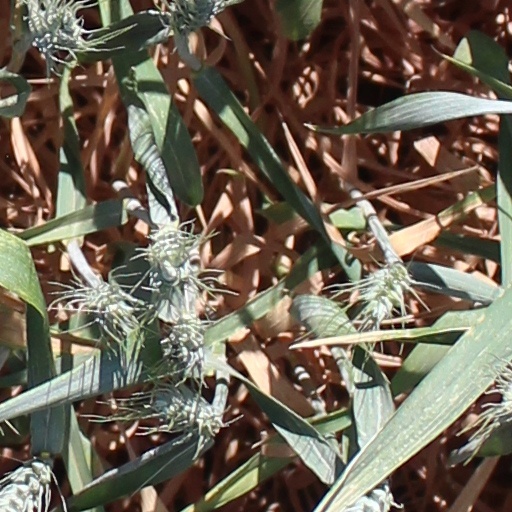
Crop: wheat